Gordon Cooper

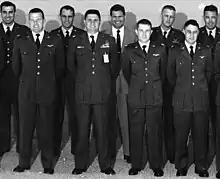
USAF Experimental Flight Test School Class 56D. Front row: Captains Gordon Cooper, James Wood, Jack Mayo and Gus Grissom.

At college, Cooper was active in the Reserve Officers' Training Corps (ROTC), which led to his being commissioned as a second lieutenant in the U.S. Army in June 1949. He was able to transfer his commission to the United States Air Force in September 1949. He received flight training at Perrin Air Force Base, Texas and Williams Air Force Base, Arizona, in the T-6 Texan.